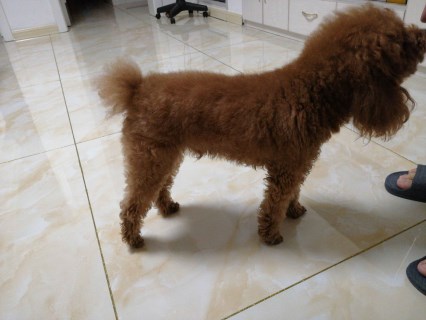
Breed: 7449-n000128-teddy